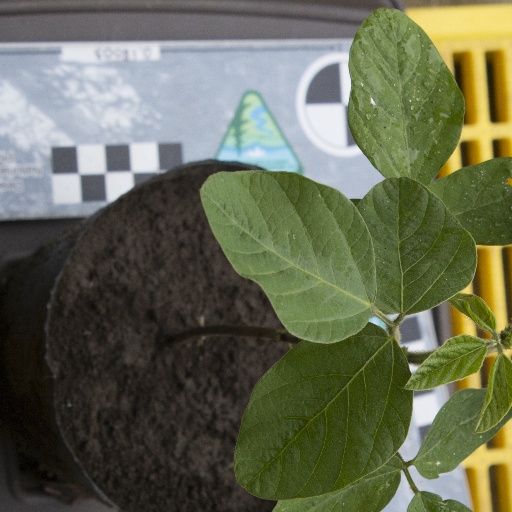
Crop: soybean